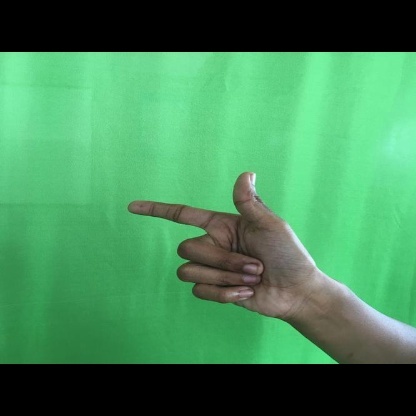
Mudra: Chandrakala